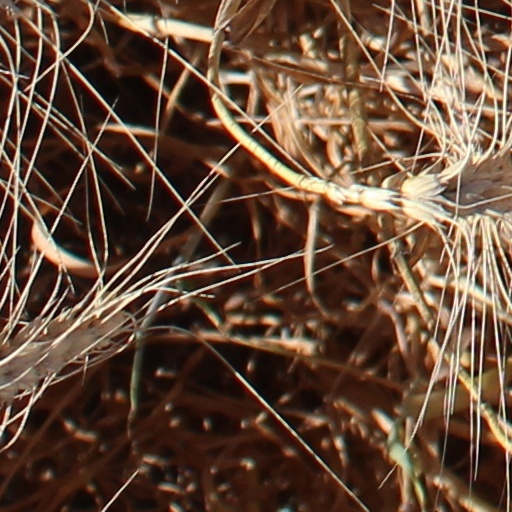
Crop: wheat